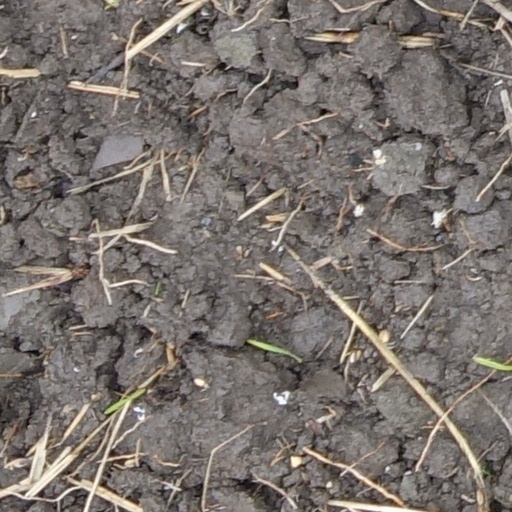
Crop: wheat